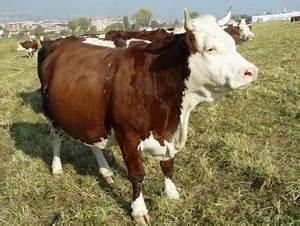
cow